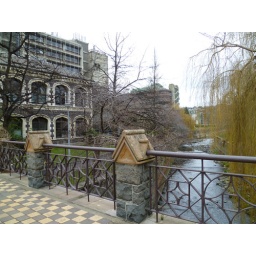
Every time I cross this bridge (at least twice a day), I start humming something by the Proclaimers.